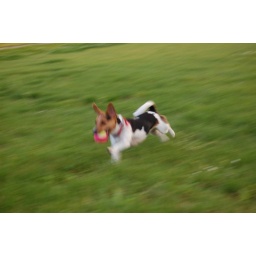
This is our dog running in the park.